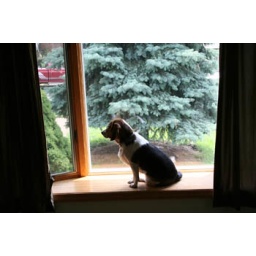
That dog loves to sit in the bay window and watch!